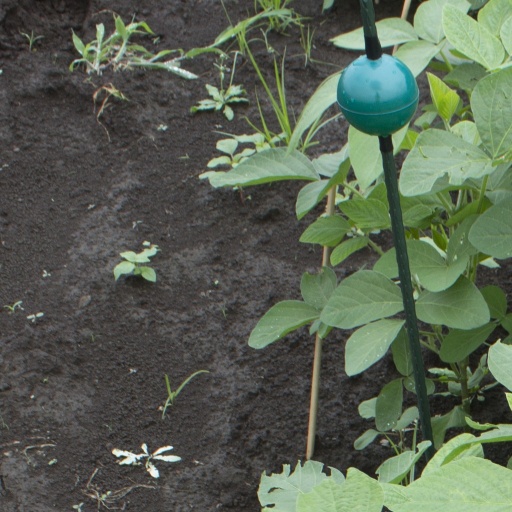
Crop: soybean